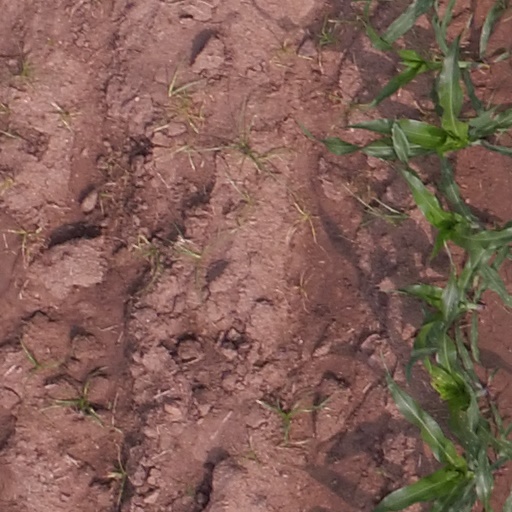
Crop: maize; corn